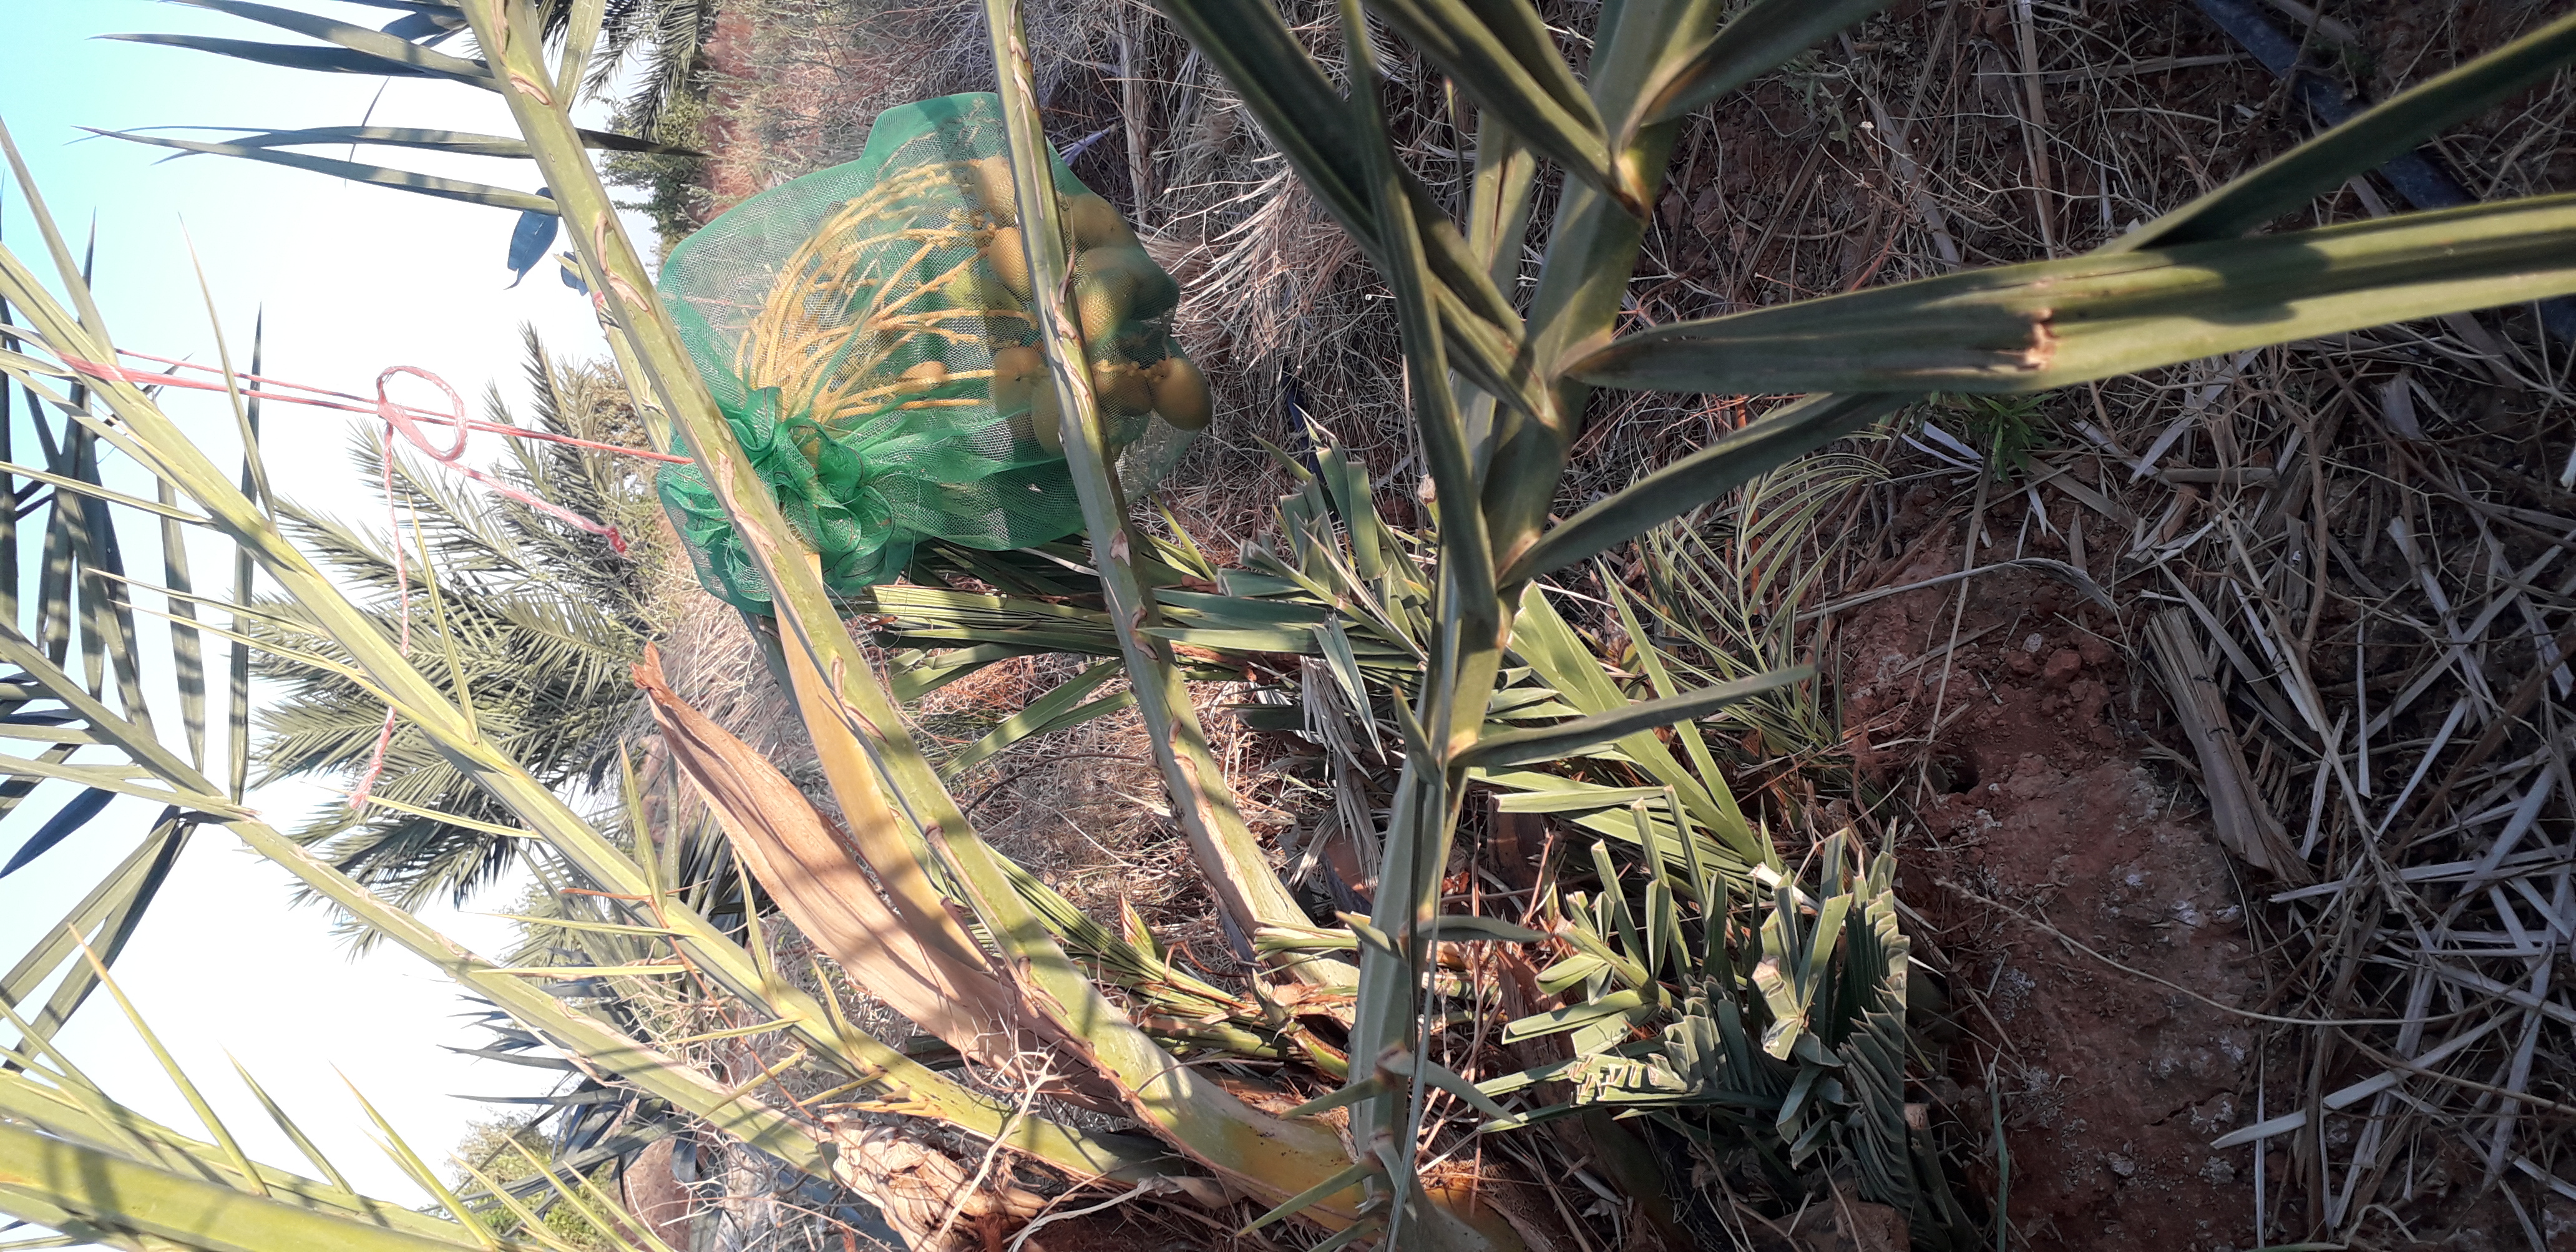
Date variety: Boumajhoul